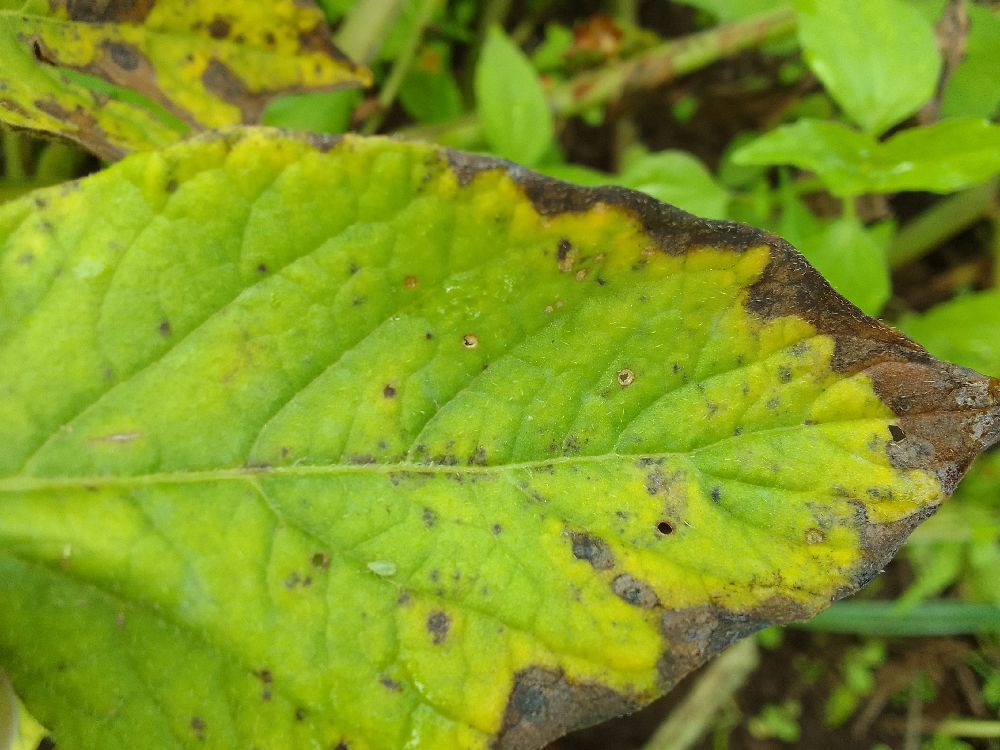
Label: Early blight